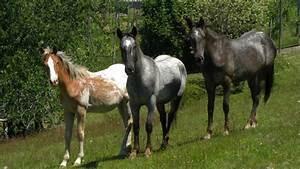
horse